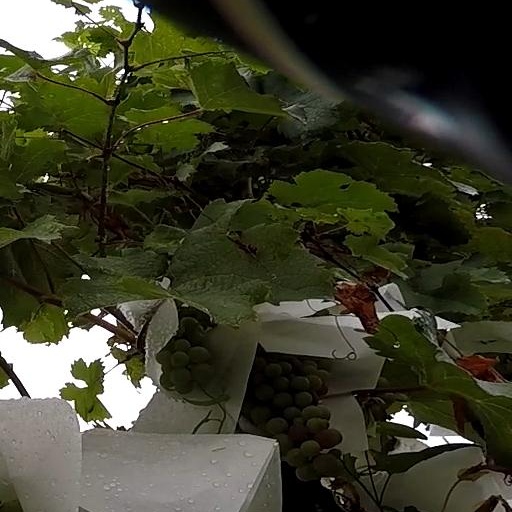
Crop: grape